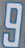
Number: 9